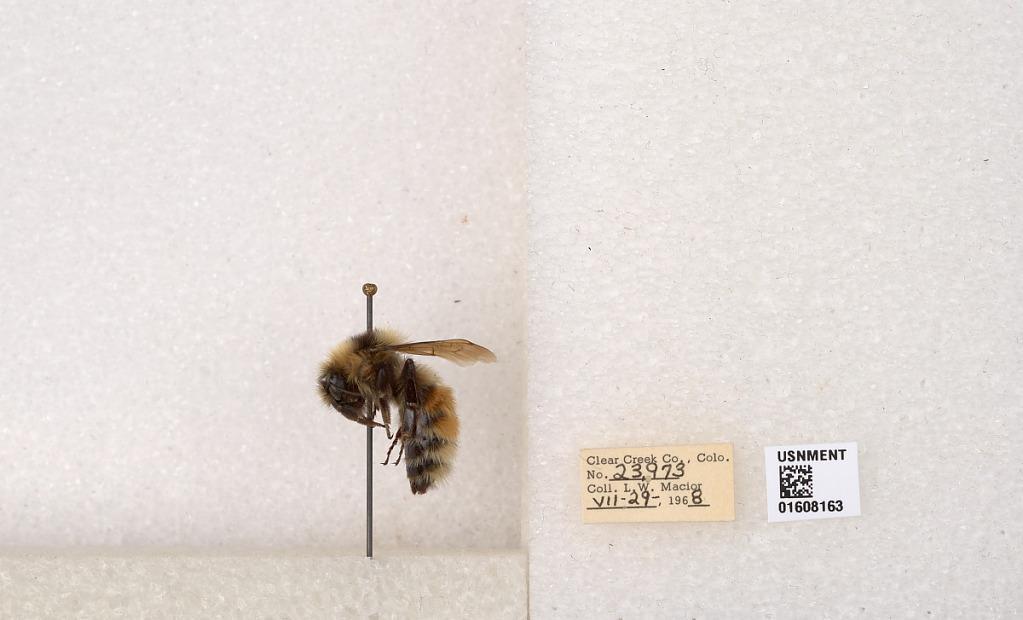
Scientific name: Bombus (Pyrobombus) sylvicola Kirby
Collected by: L. Macior
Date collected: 1968-7-29
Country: United States
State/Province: Colorado
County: Clear Creek
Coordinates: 39.6891, -105.644